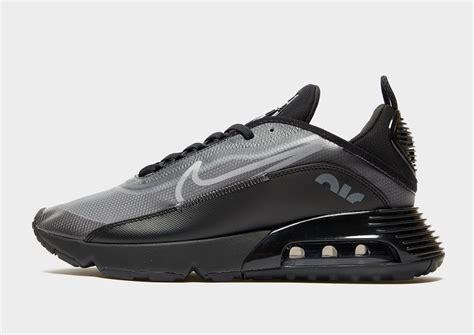
Brand: Nike
Model: Air Max 2090